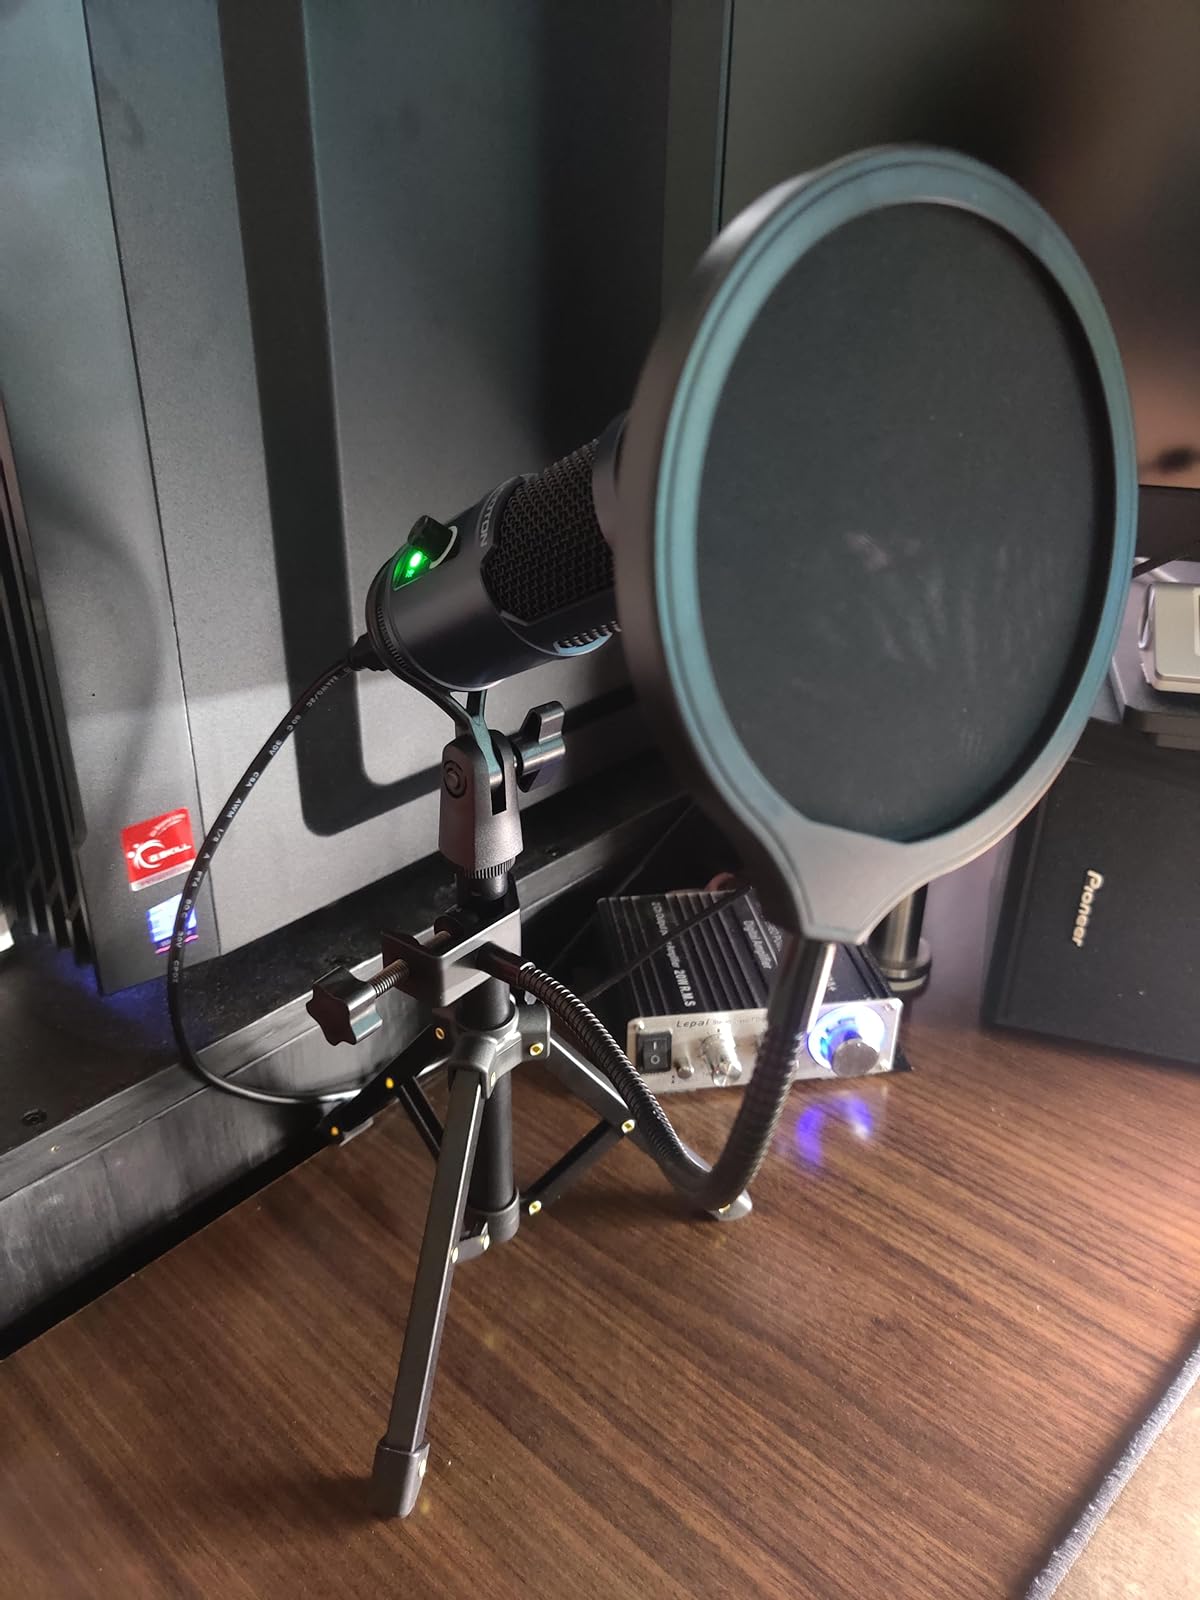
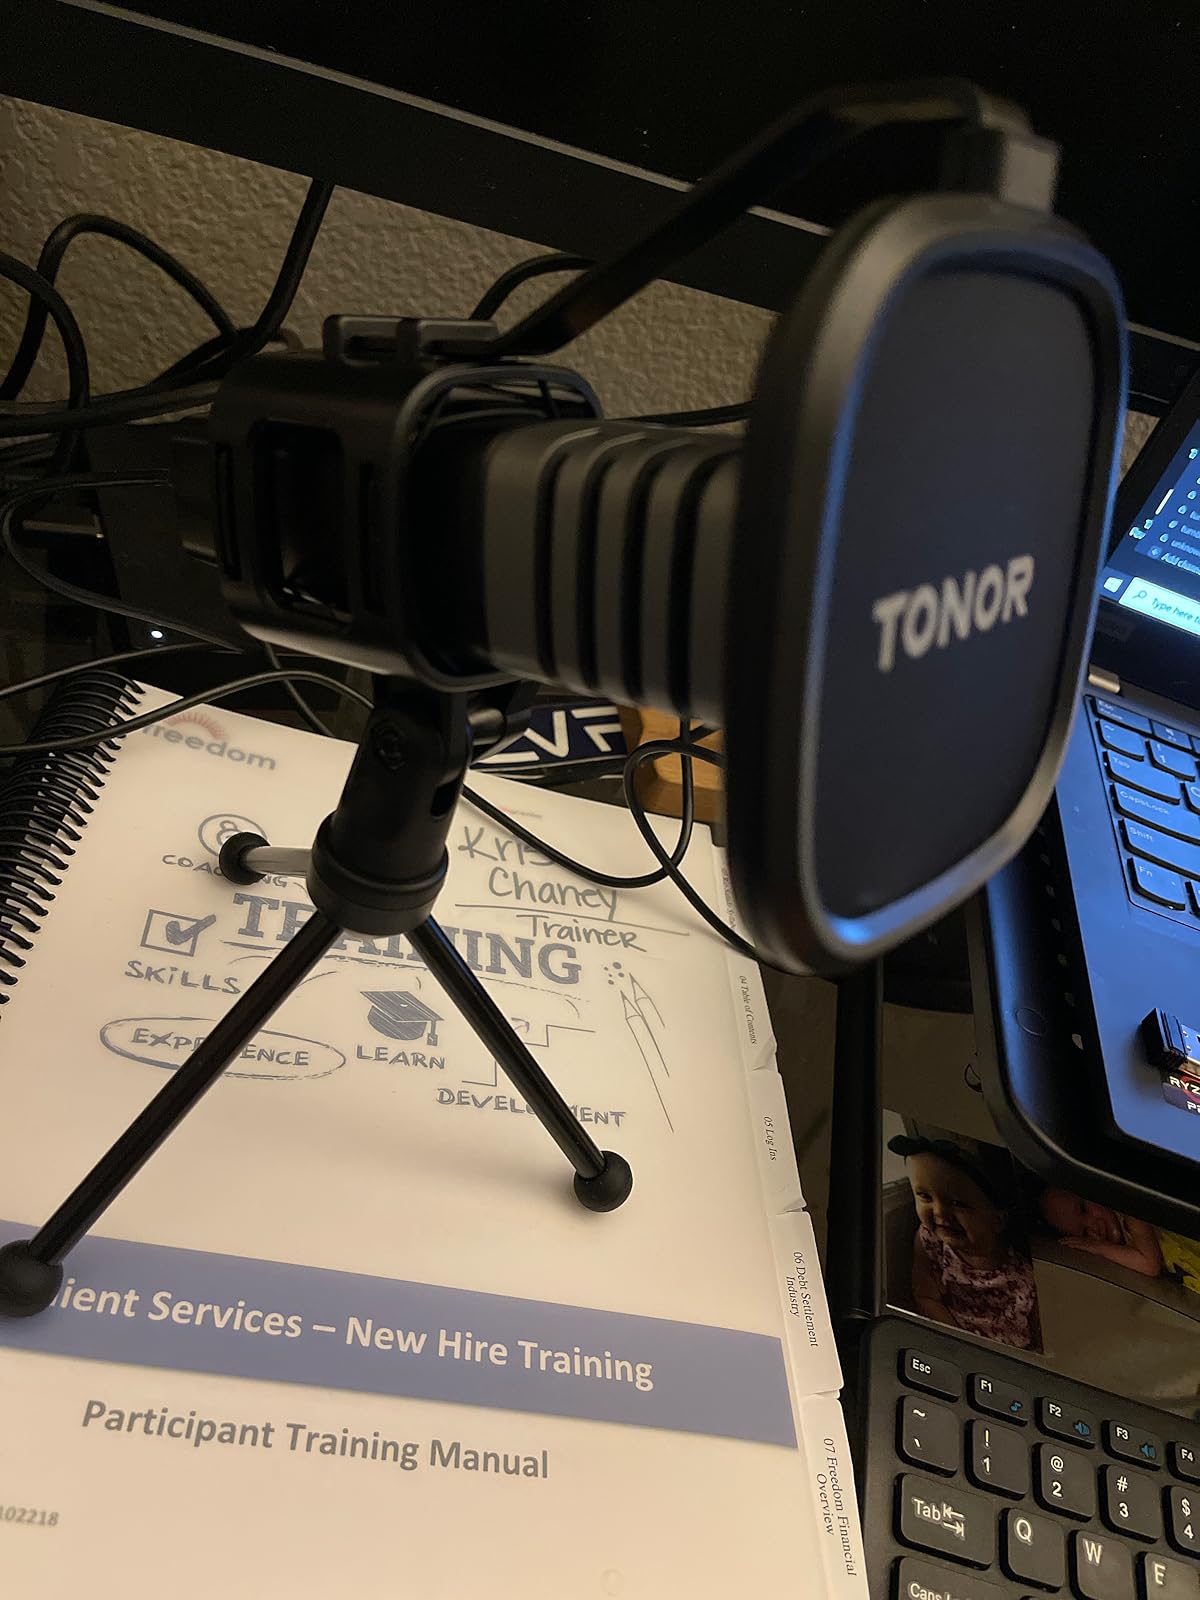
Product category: microphone
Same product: no